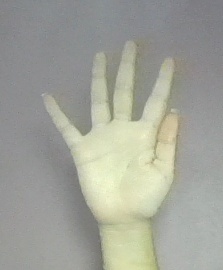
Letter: sheen